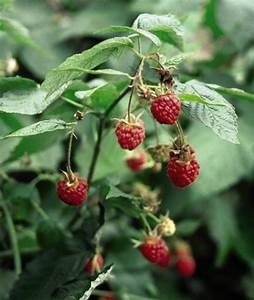
Label: raspberry